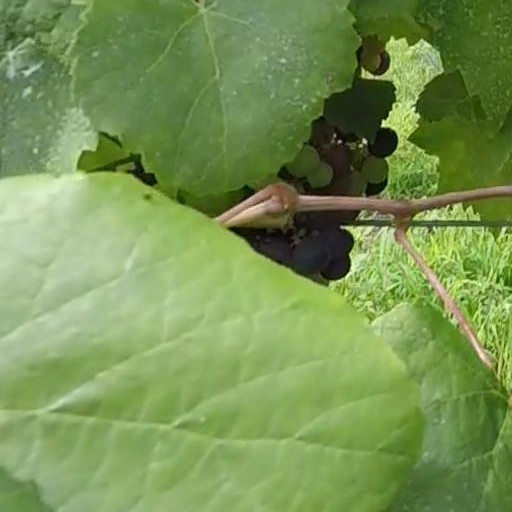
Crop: grape